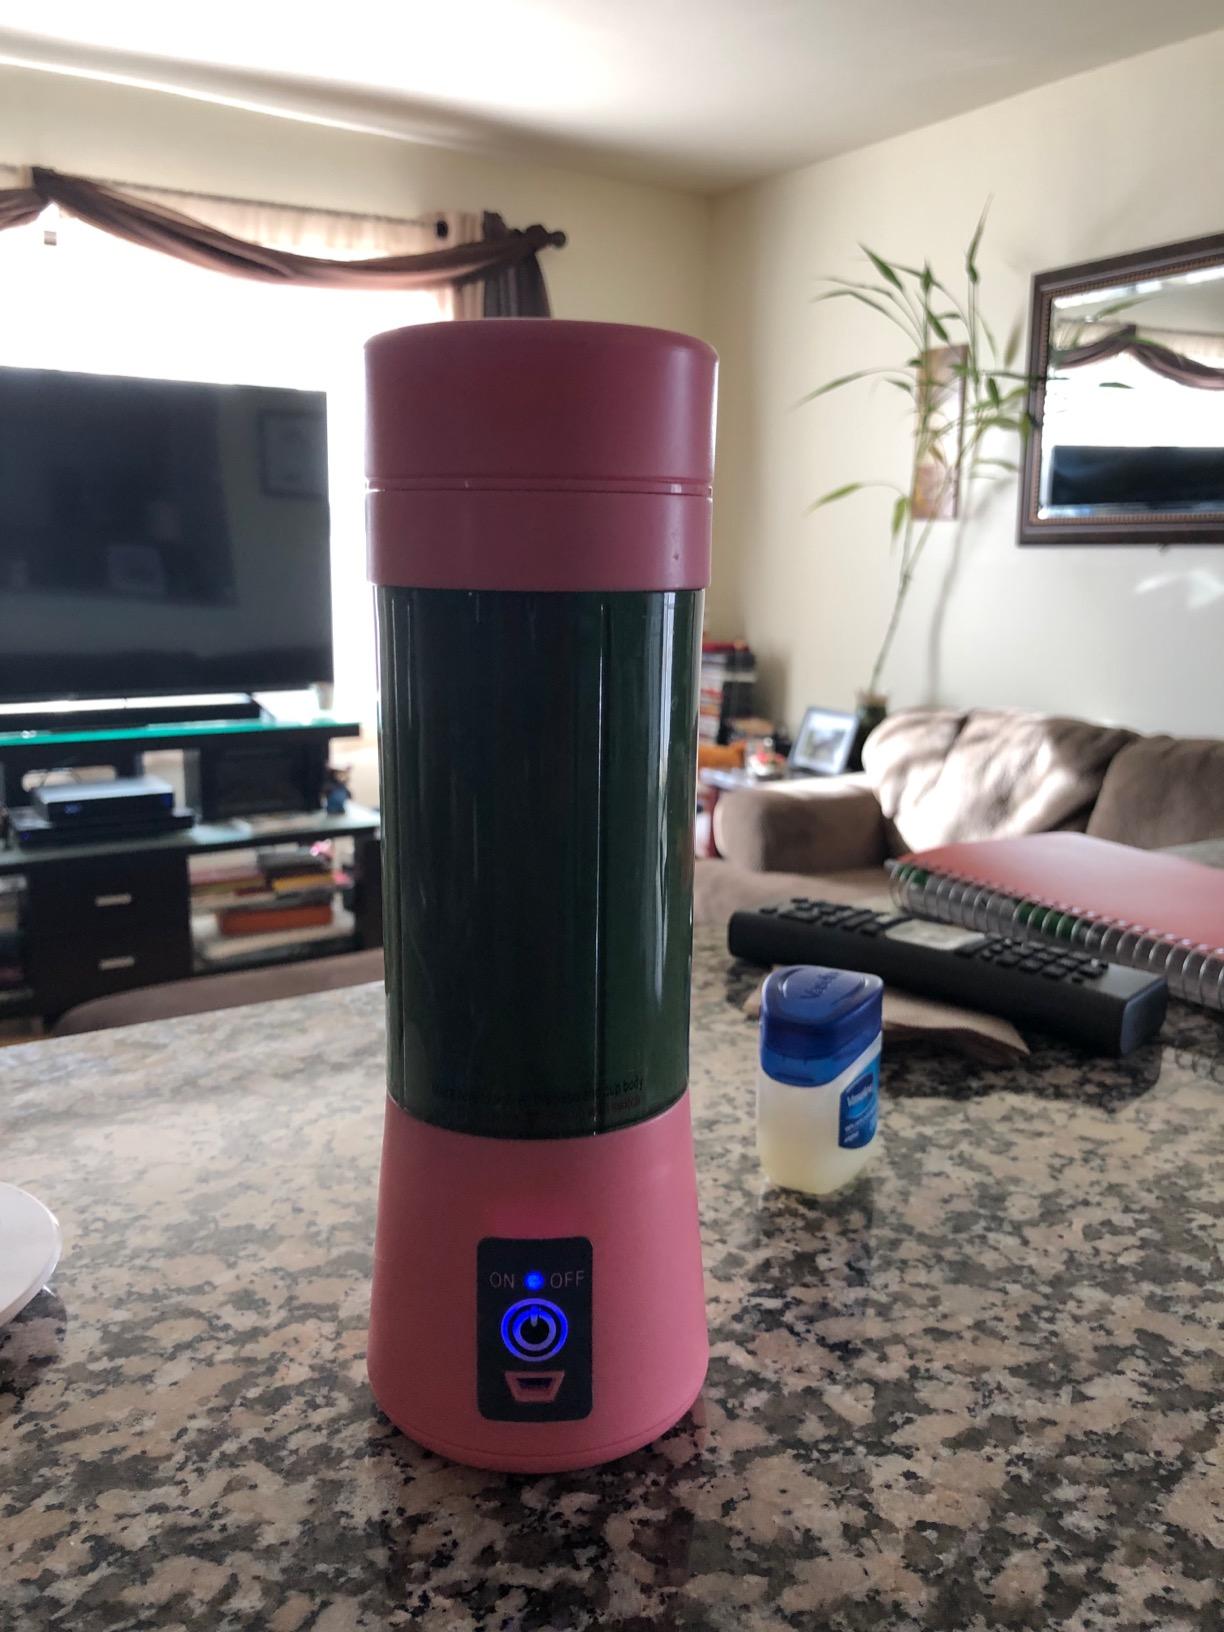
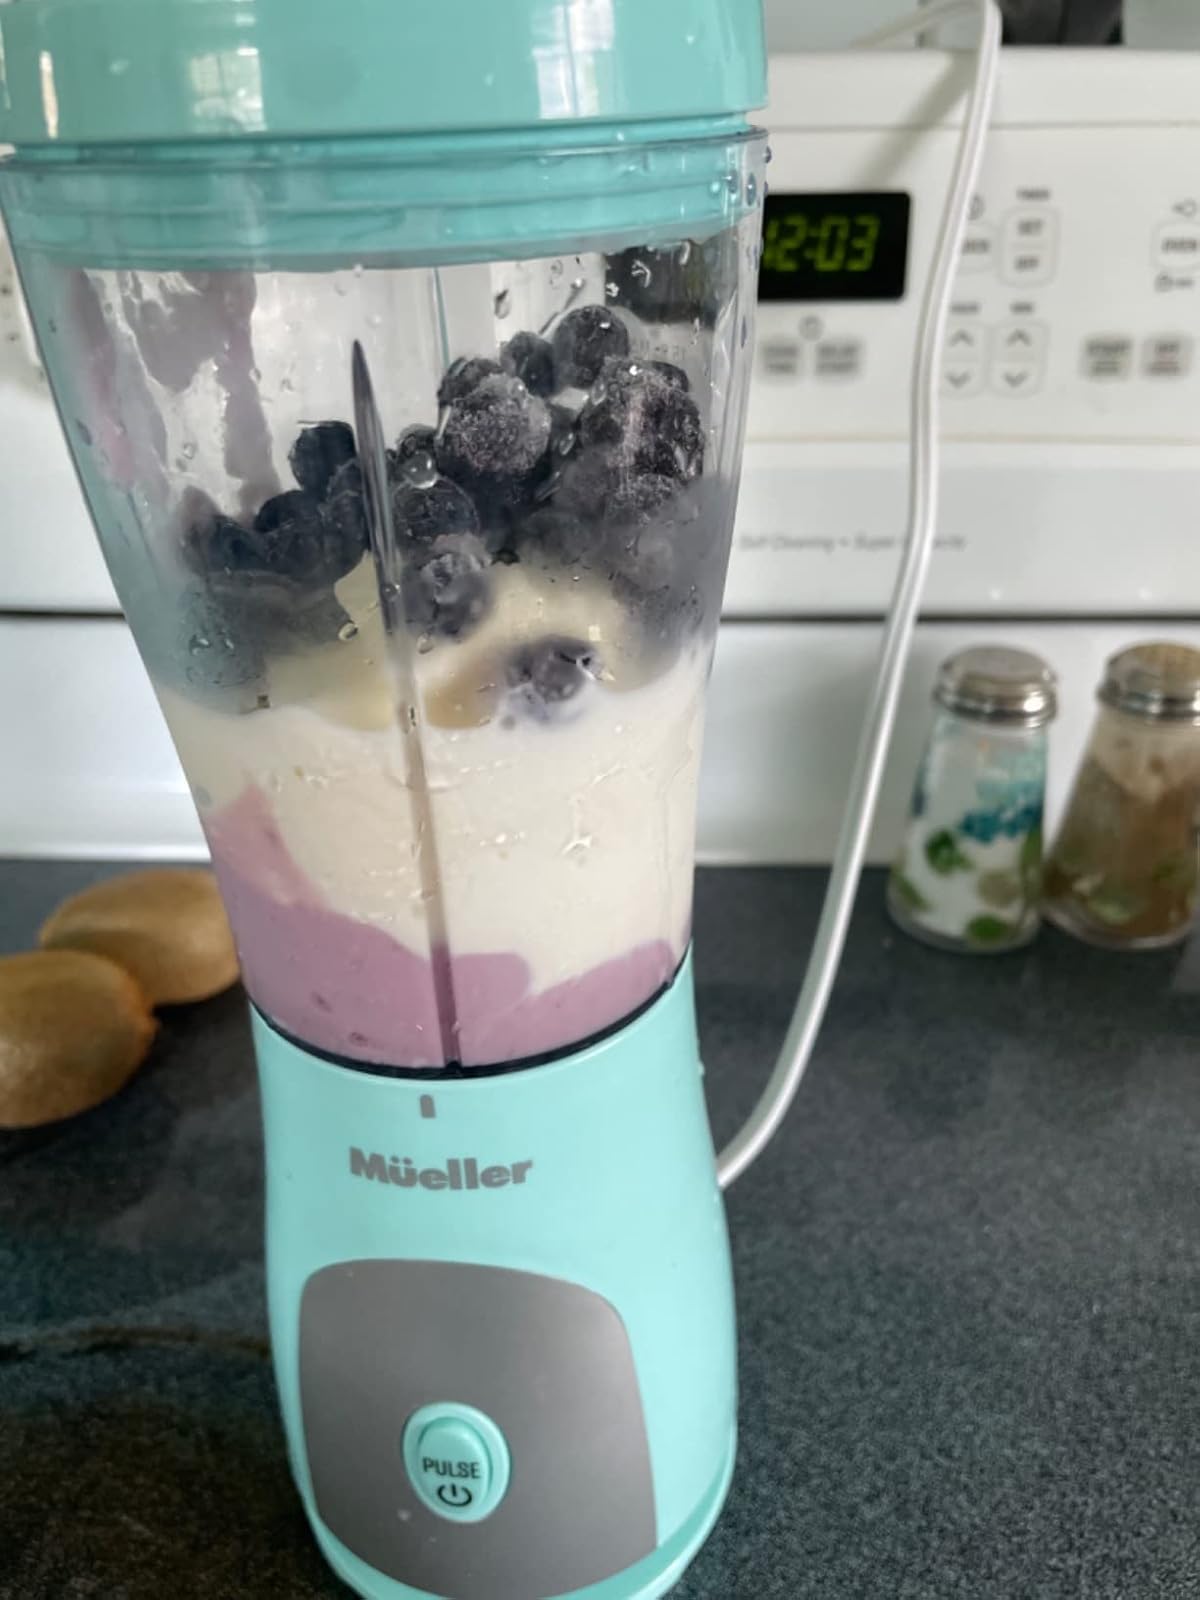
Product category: items_blender
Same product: no